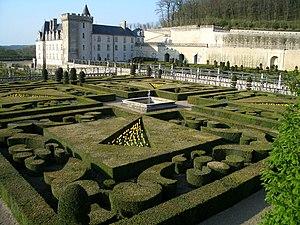
Avant plan du jardin This building is en partie classé, en partie inscrit au titre des Monuments Historiques. It is indexed in the Base Mérimée, a database of architectural heritage maintained by the French Ministry of Culture,